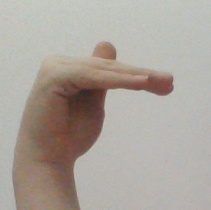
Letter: khaa